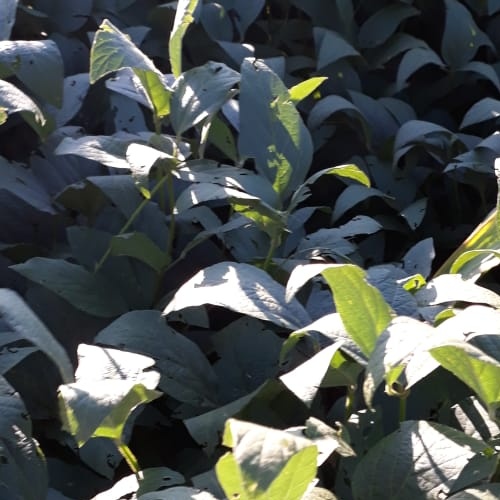
Label: Diabrotica_speciosa